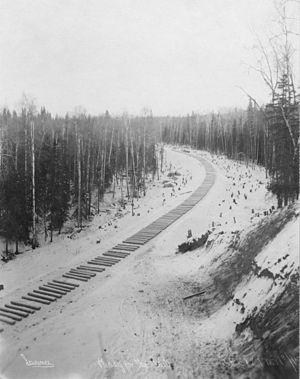
L'Alaska Railroad est une entreprise ferroviaire appartenant à l'État américain de l'Alaska. La société basée à Anchorage est propriétaire et gestionnaire d'un réseau de plus de 1 500 km de voies, elle offre des services de transports voyageurs et marchandises. Alaska Railroad est également propriétaire de 35 000 ha de terrains dont elle tire des revenus, la moitié de cette surface étant proposée à la location.